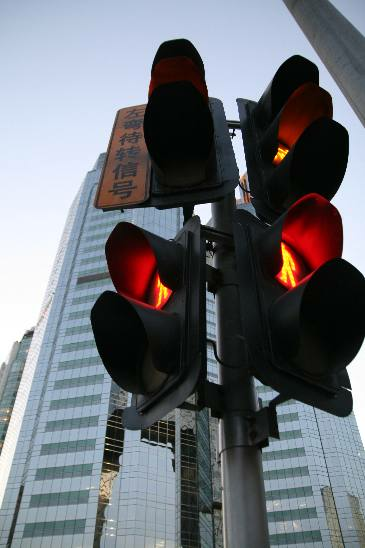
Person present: No